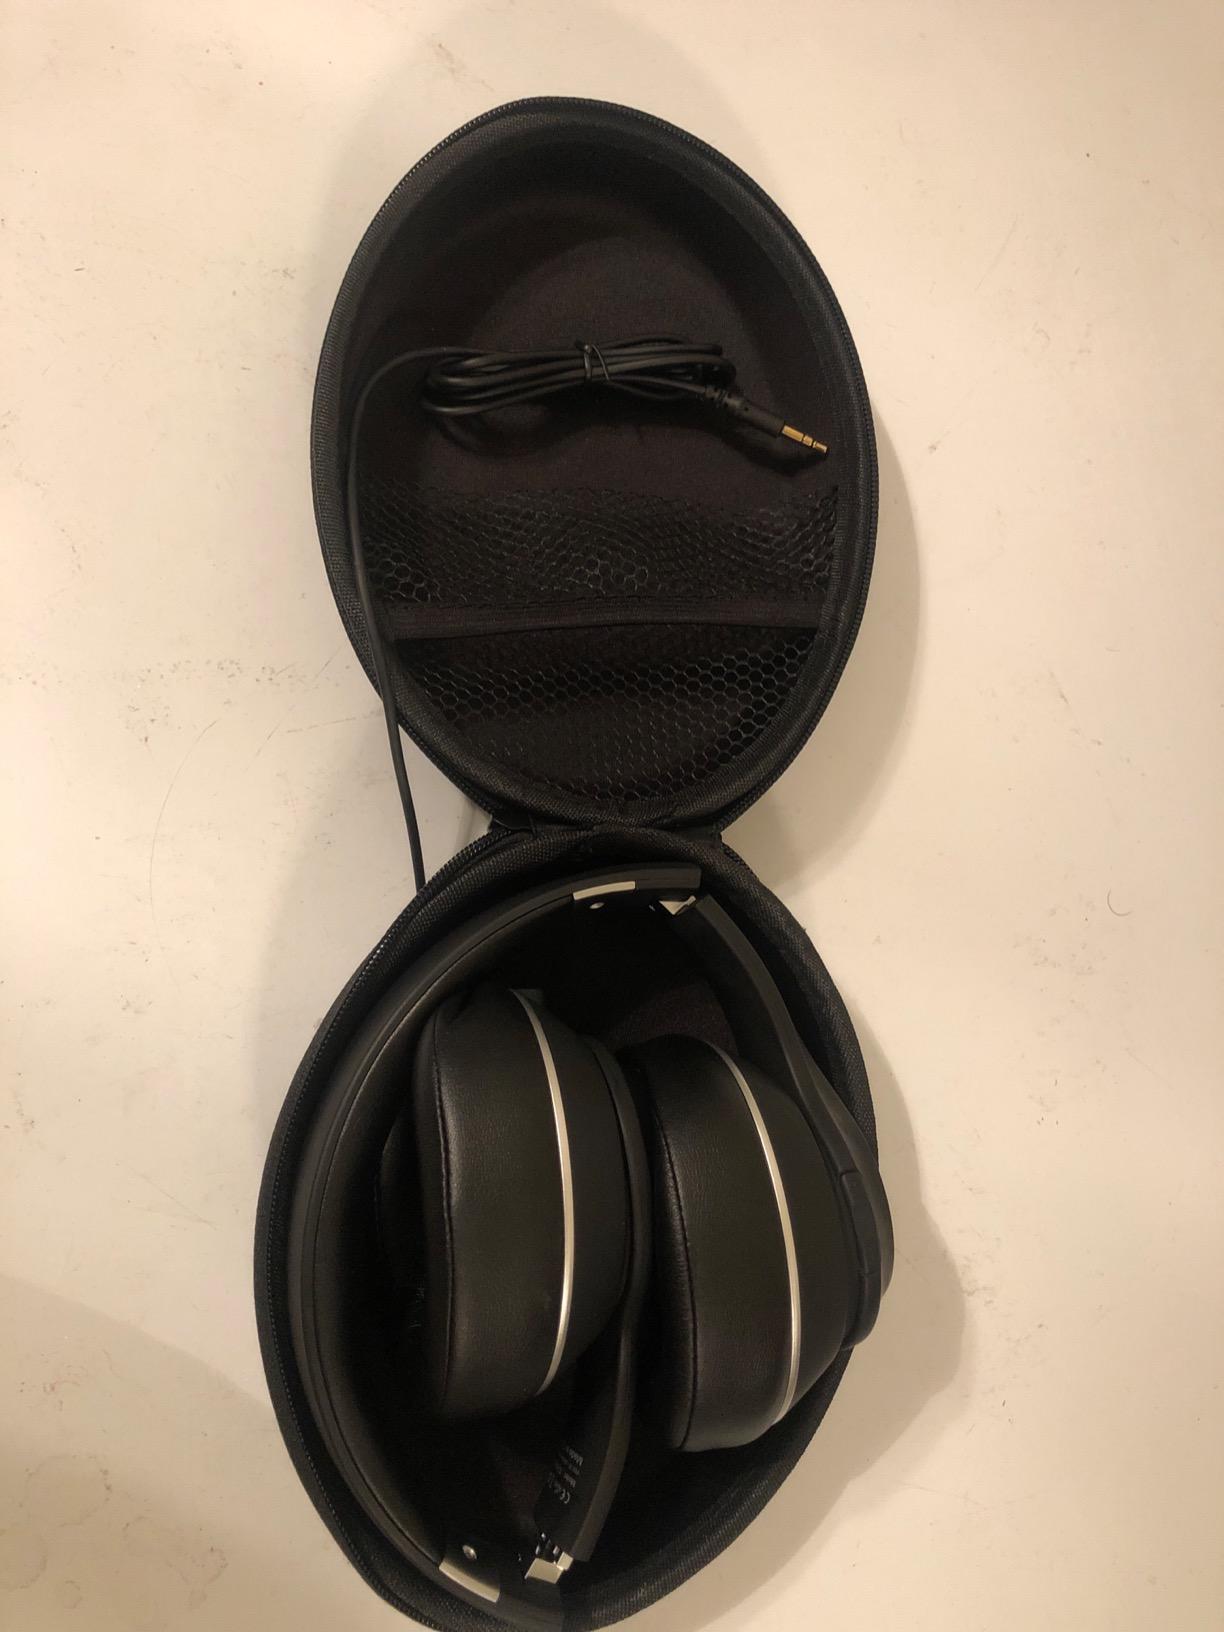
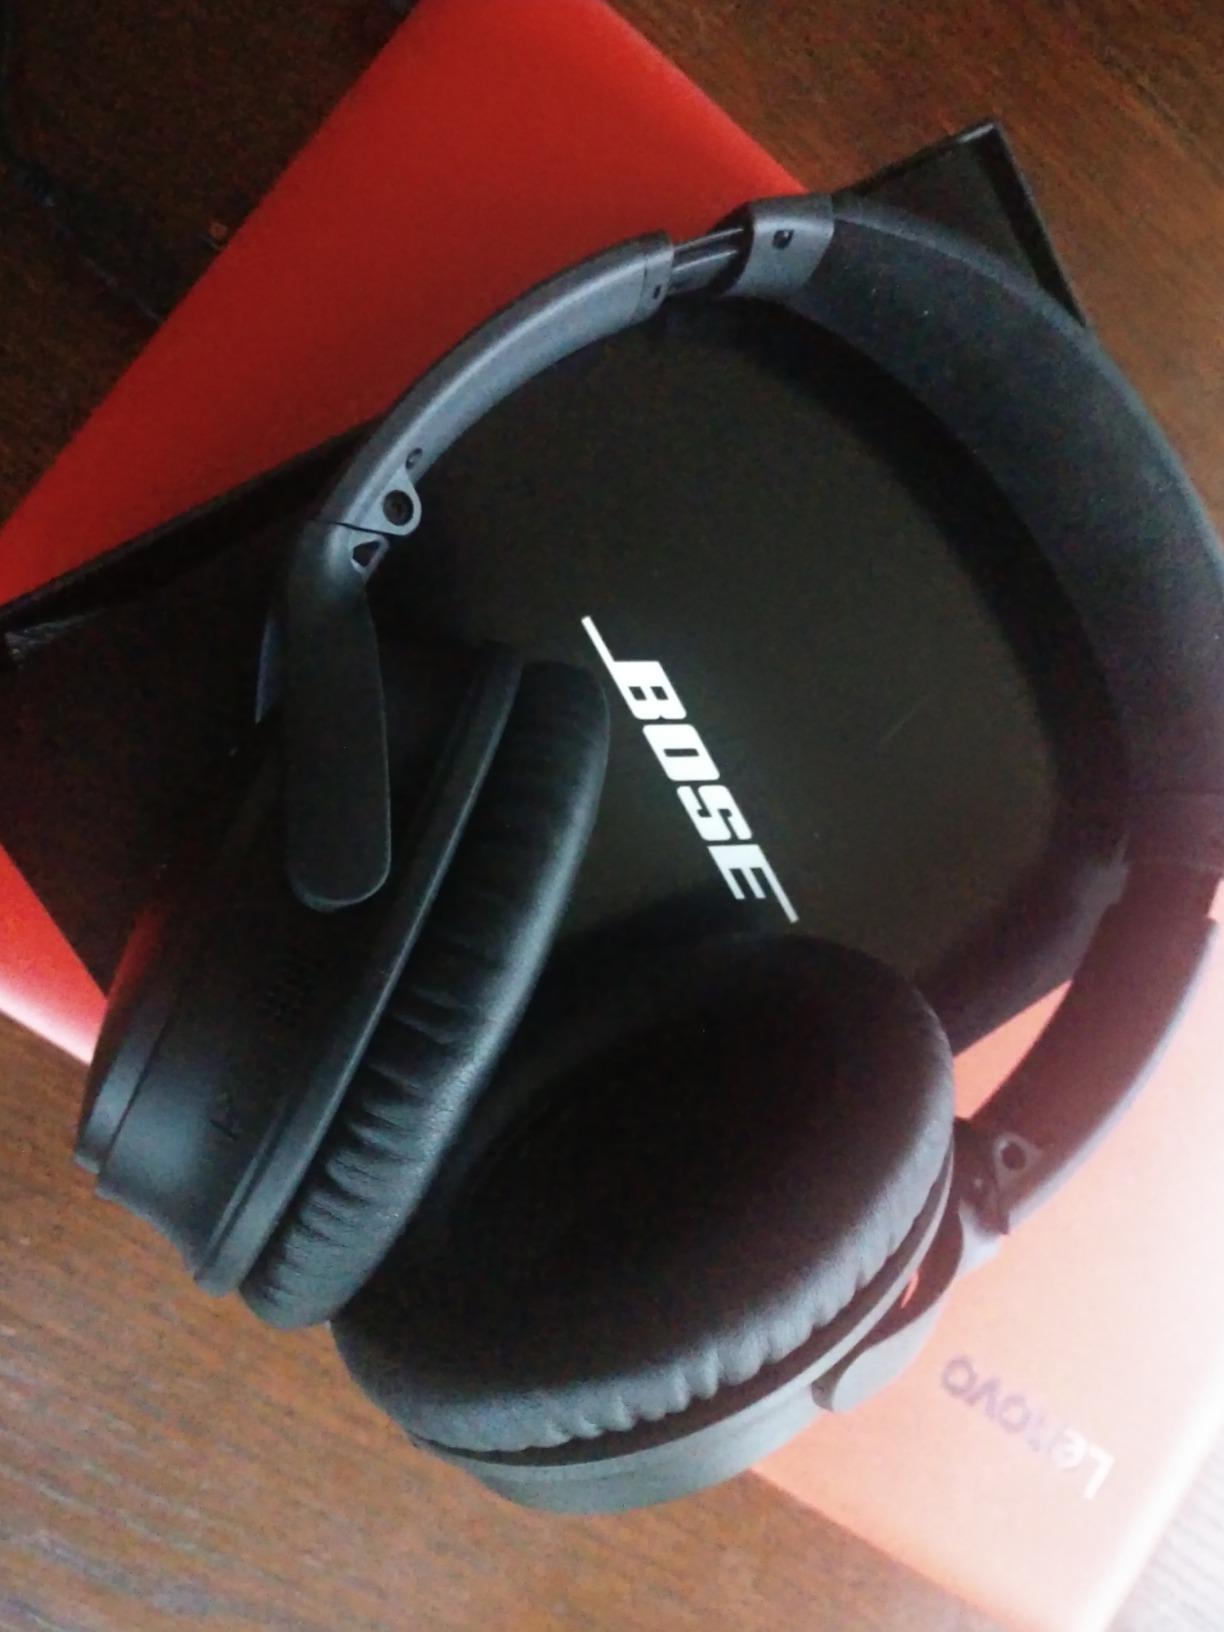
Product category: headphones
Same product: no